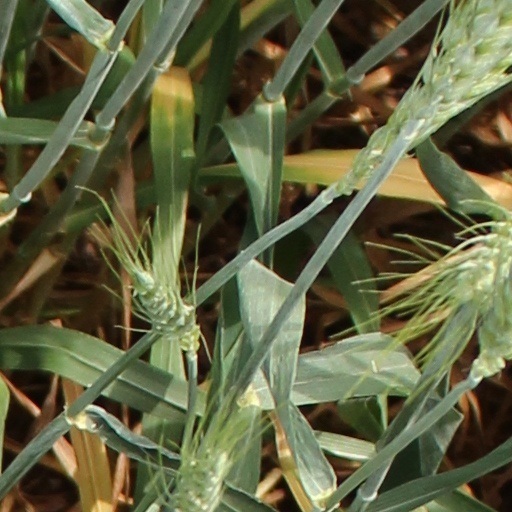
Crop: wheat